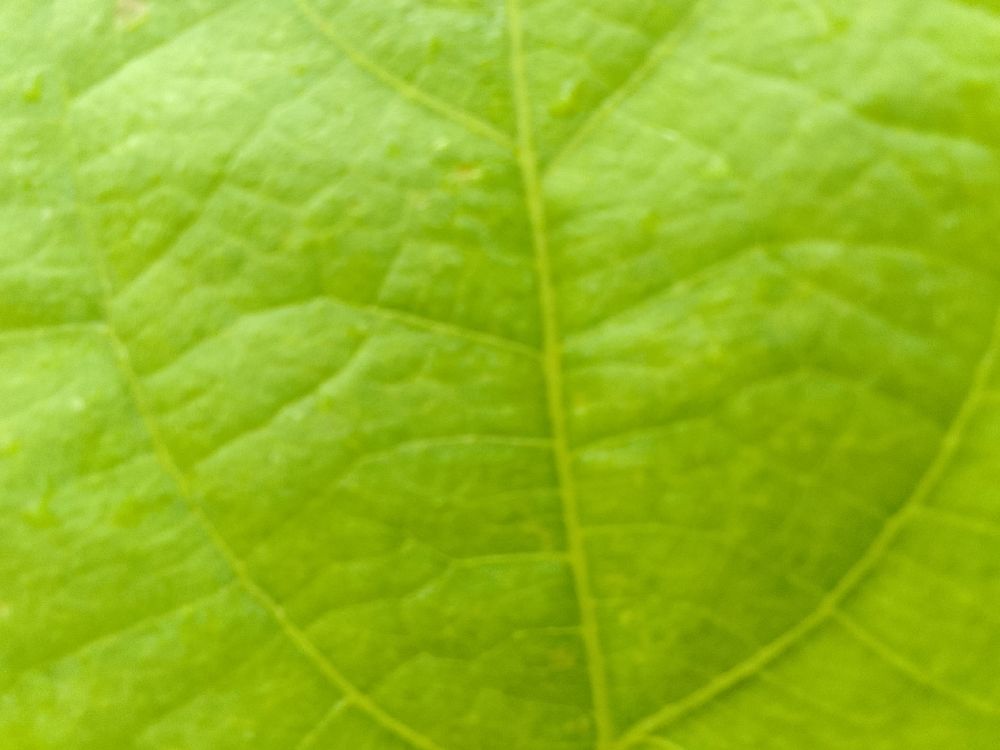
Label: healthy